Males, Crete

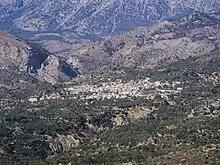
View of Males from southeast

Males is a historic village in the municipality of Ierapetra in Lasithi prefecture on Crete. It is situated 25 kilometers north-west of Ierapetra, 40 from Agios Nikolaos and 12 kilometers away from the sea (Myrtos village). Together with nearby hamlets Hristos and Metaxohori Males until recently formed the Nea Mala municipality. It is built 550 meters above sea level, south east of Dikti mountain, in an area rich in vegetation. It is built where the ancient city of Mala was.